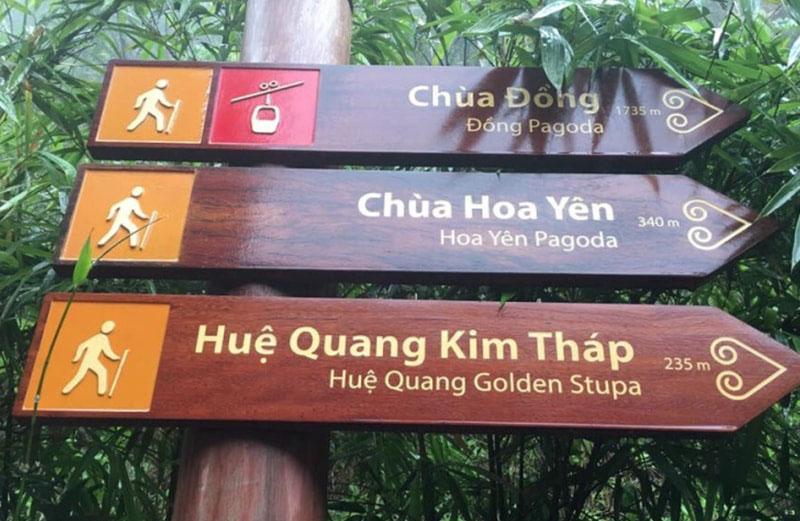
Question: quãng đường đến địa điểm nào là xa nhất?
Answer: chùa đồng với quãng đường dài 1735 mét